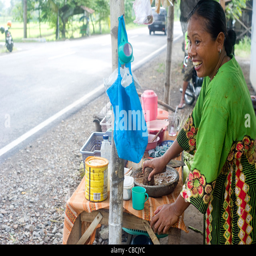
a smiling woman preparing fast food near the road